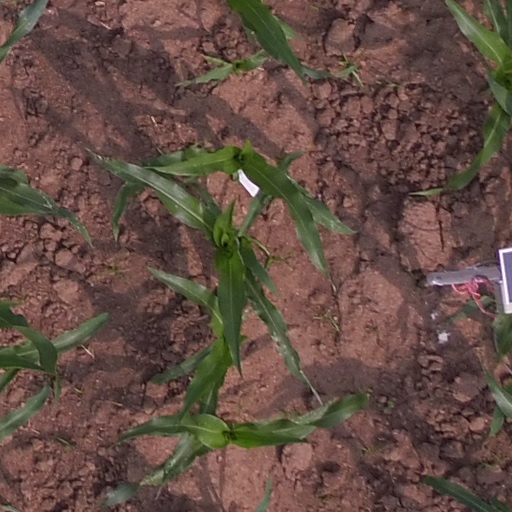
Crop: maize; corn